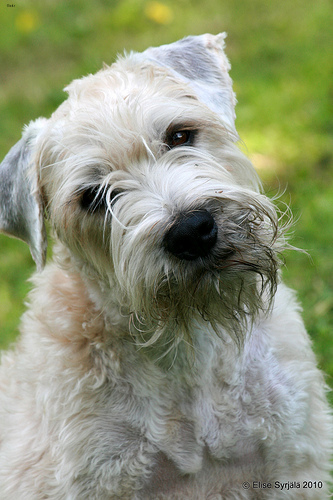
Animal: dog
Breed: wheaten terrier